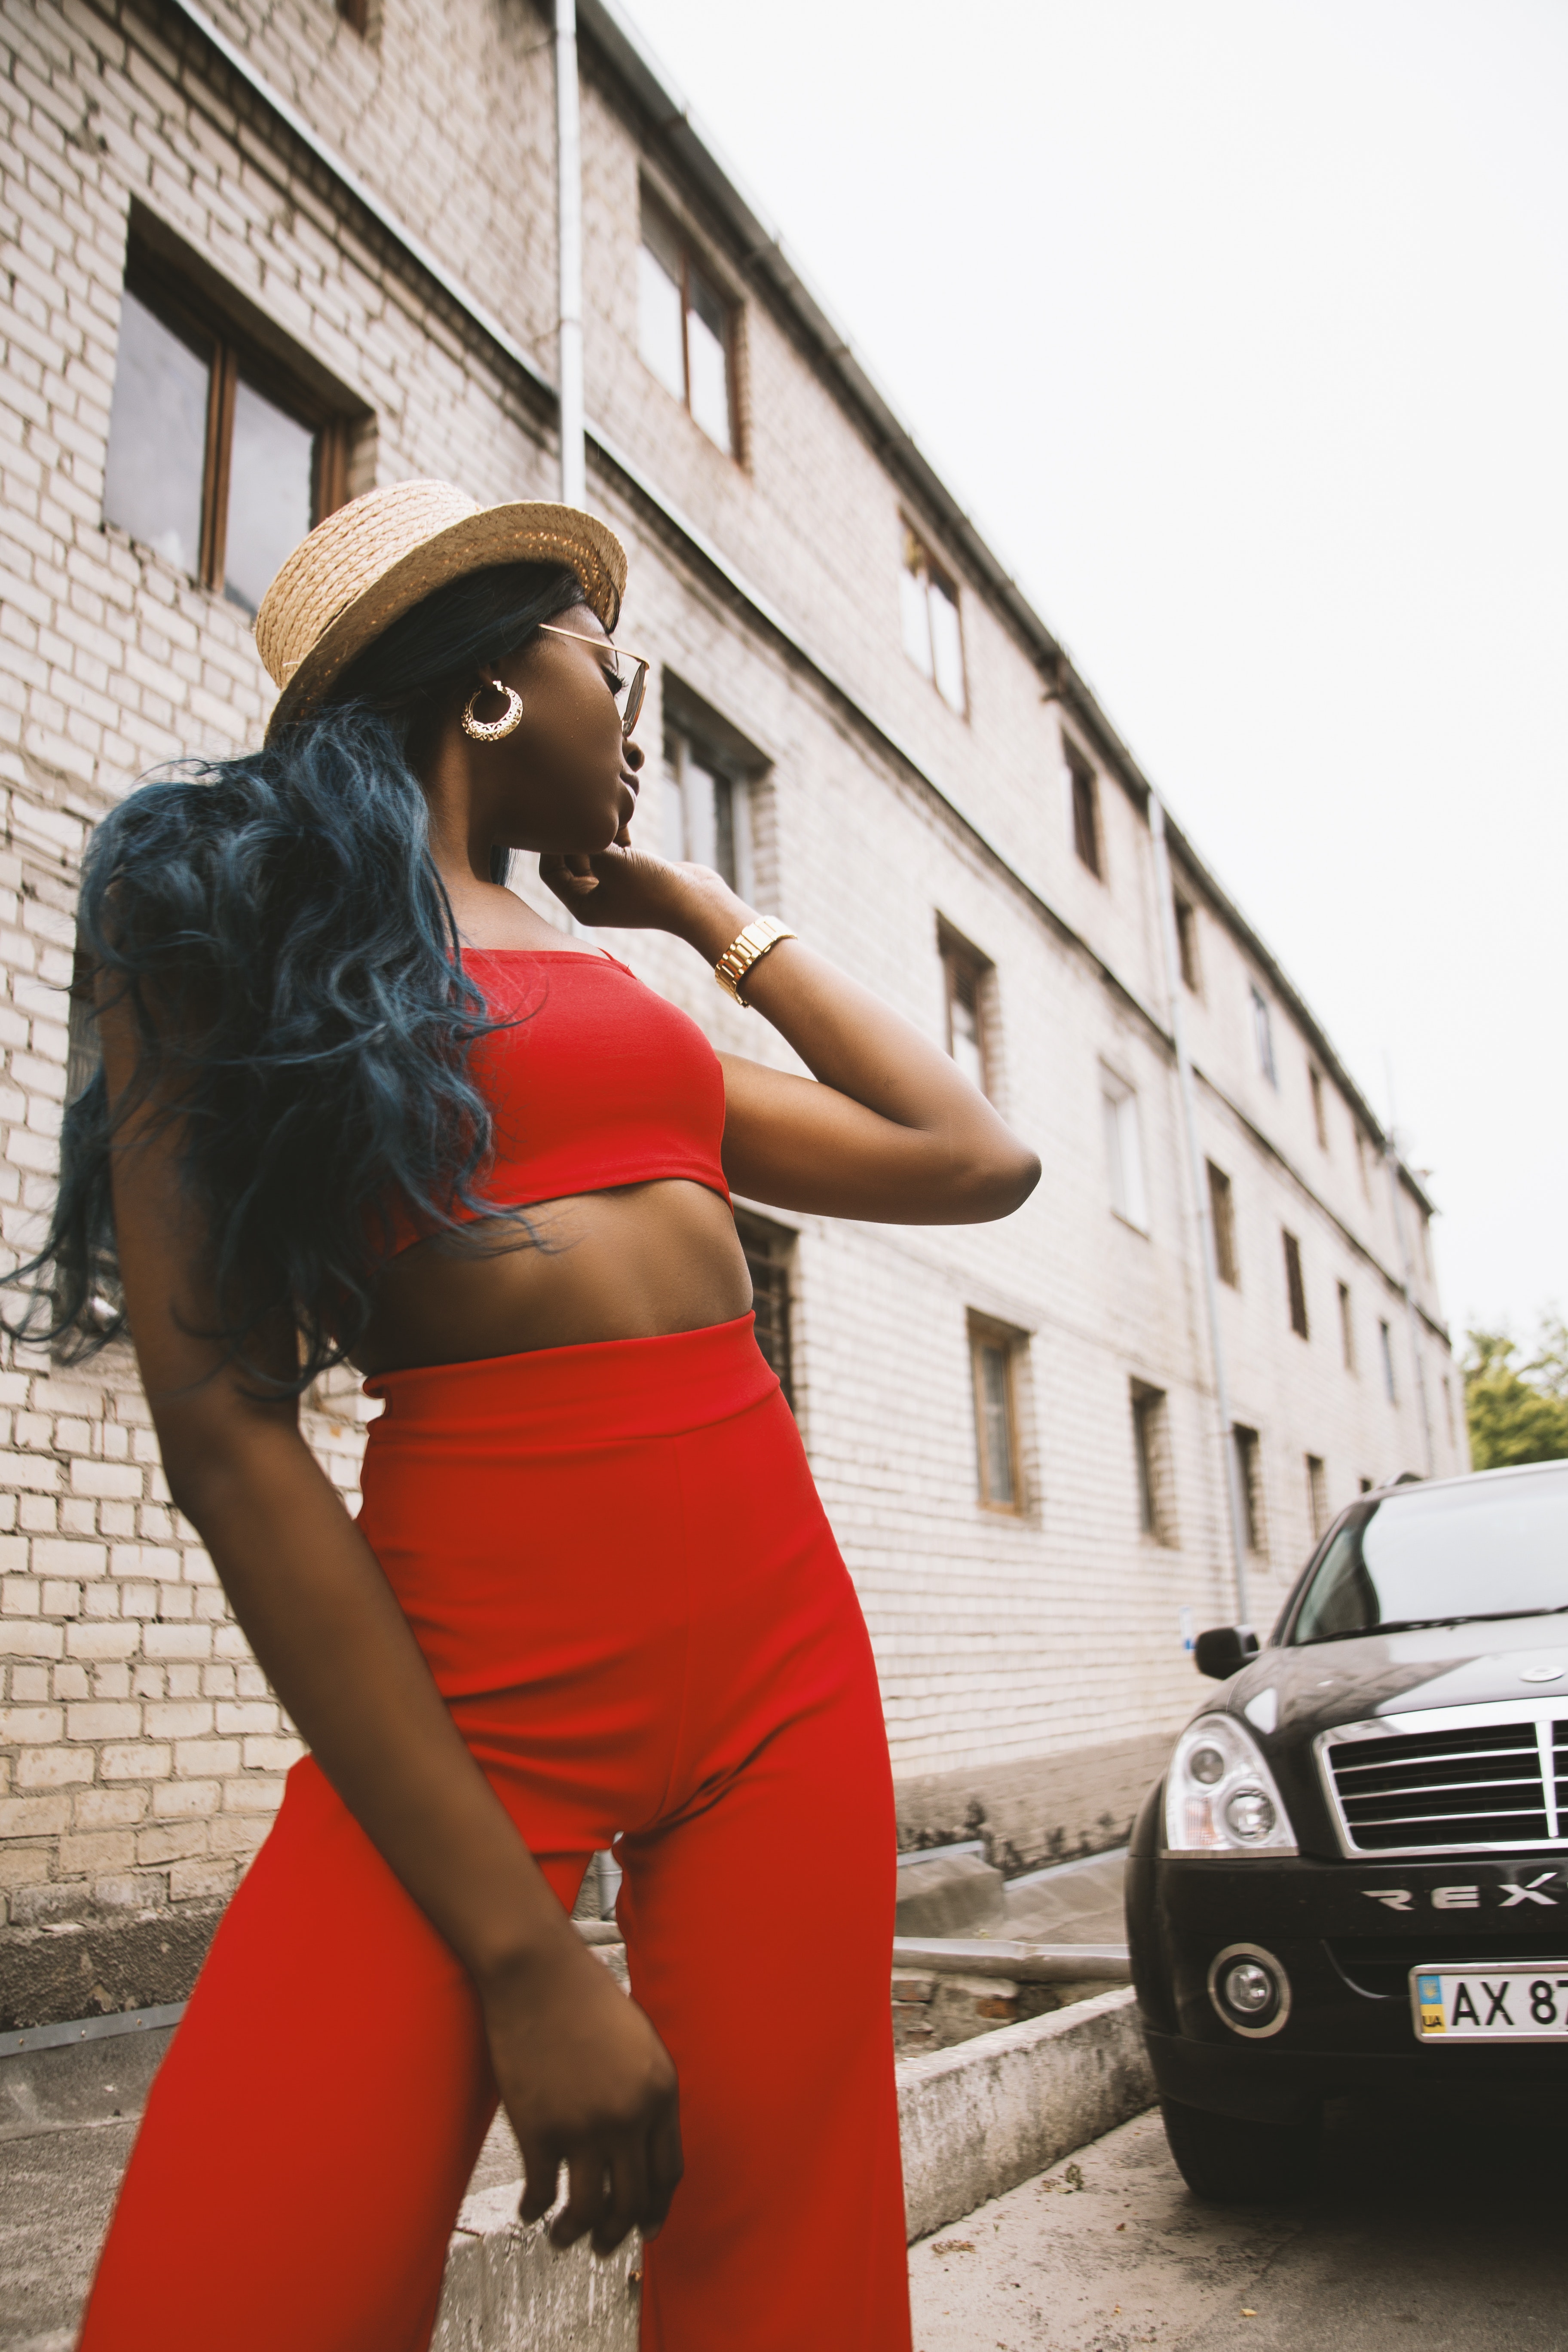
red, automotive design, model, photo shoot, beauty, car, vehicle, fashion, street fashion, photography, waist, muscle, tights, street, dress, jeans, abdomen, long hair, sport utility vehicle, grille, fashion accessory, style, compact sport utility vehicle, denim, crossover suv